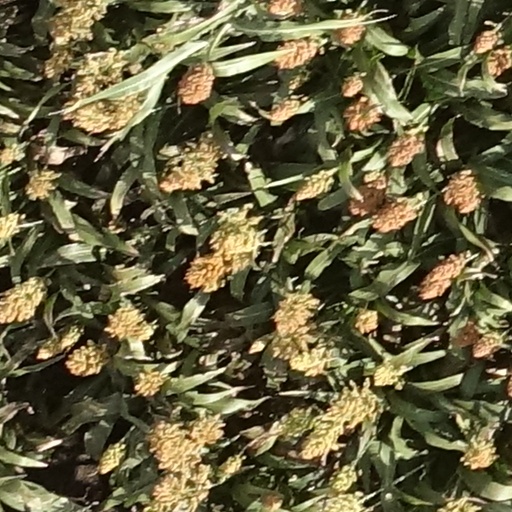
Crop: sorghum